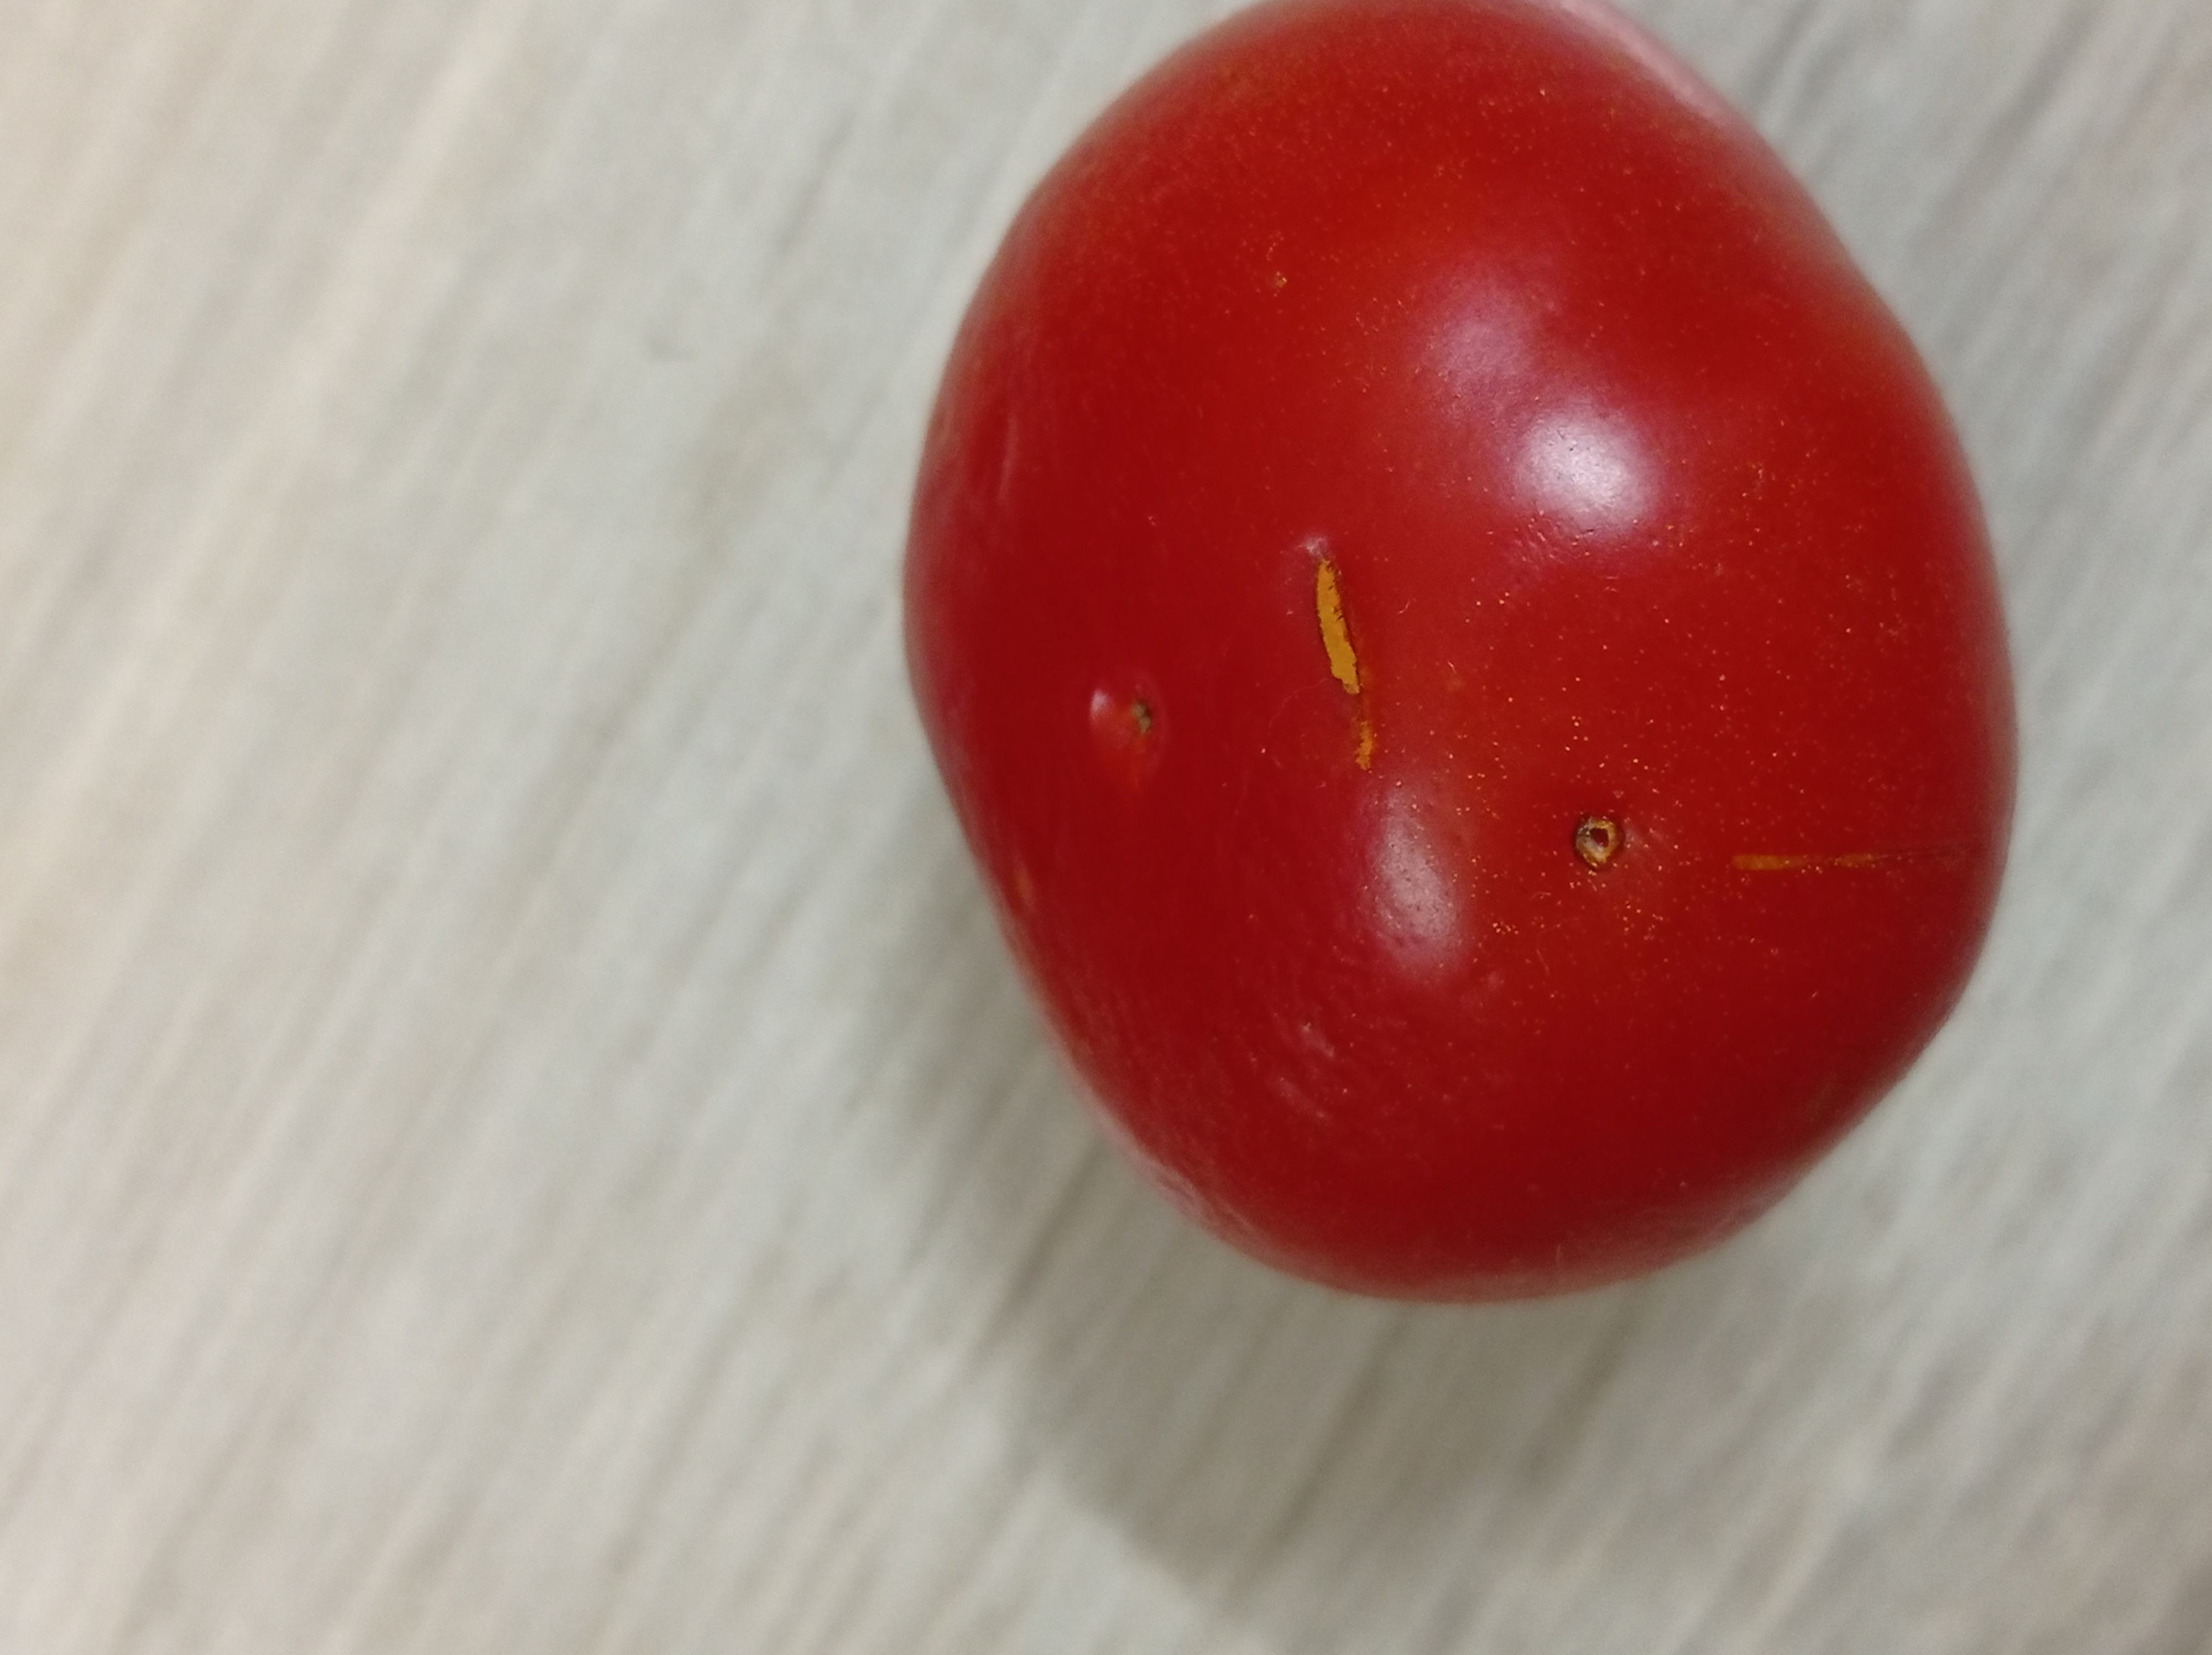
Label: Fresh